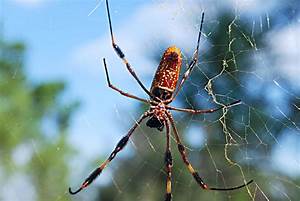
Label: spider